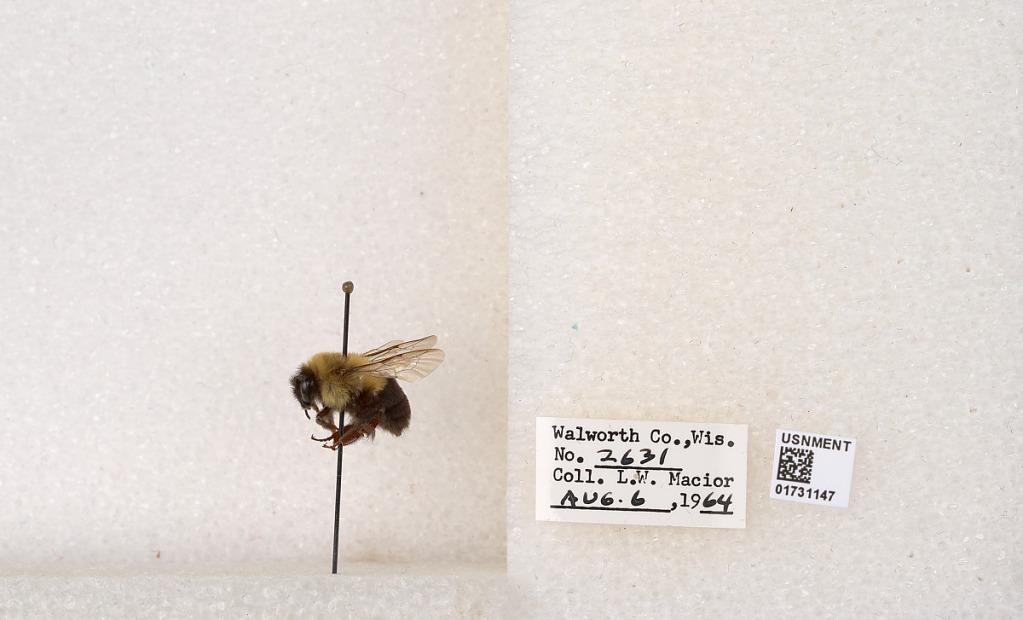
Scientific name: Bombus impatiens Cresson
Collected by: L. Macior
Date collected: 1964-8-6
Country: United States
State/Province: Wisconsin
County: Walworth
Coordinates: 42.6685, -88.5419